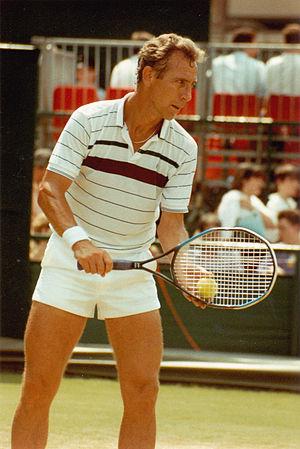
Dick Stockton, né le 18 février 1951 à Charlottesville, est un ancien joueur de tennis professionnel américain.